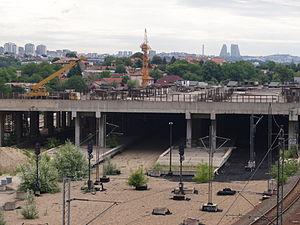
Savski venac est une municipalité de Serbie. Elle figure parmi les 17 municipalités constituant la Ville de Belgrade et elle fait partie des 10 municipalités urbaines qui composent la ville de Belgrade intra muros. Au recensement de 2011, elle comptait 38 660 habitants.